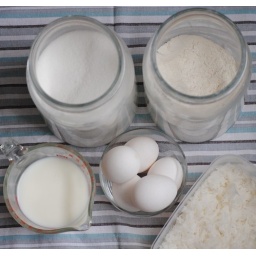
delicious coconut layer cake from Barefoot Contessa at home by Ina Garten